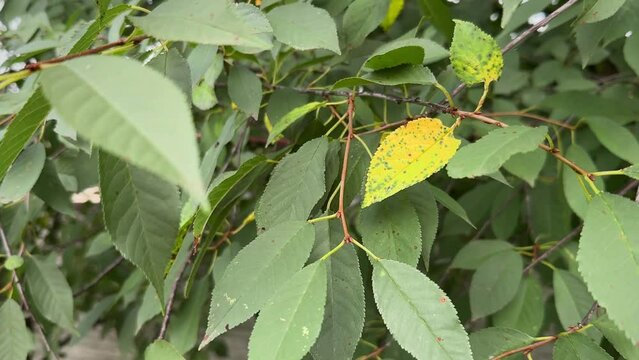
Plant: Cherry
Disease: cherry leaf spot